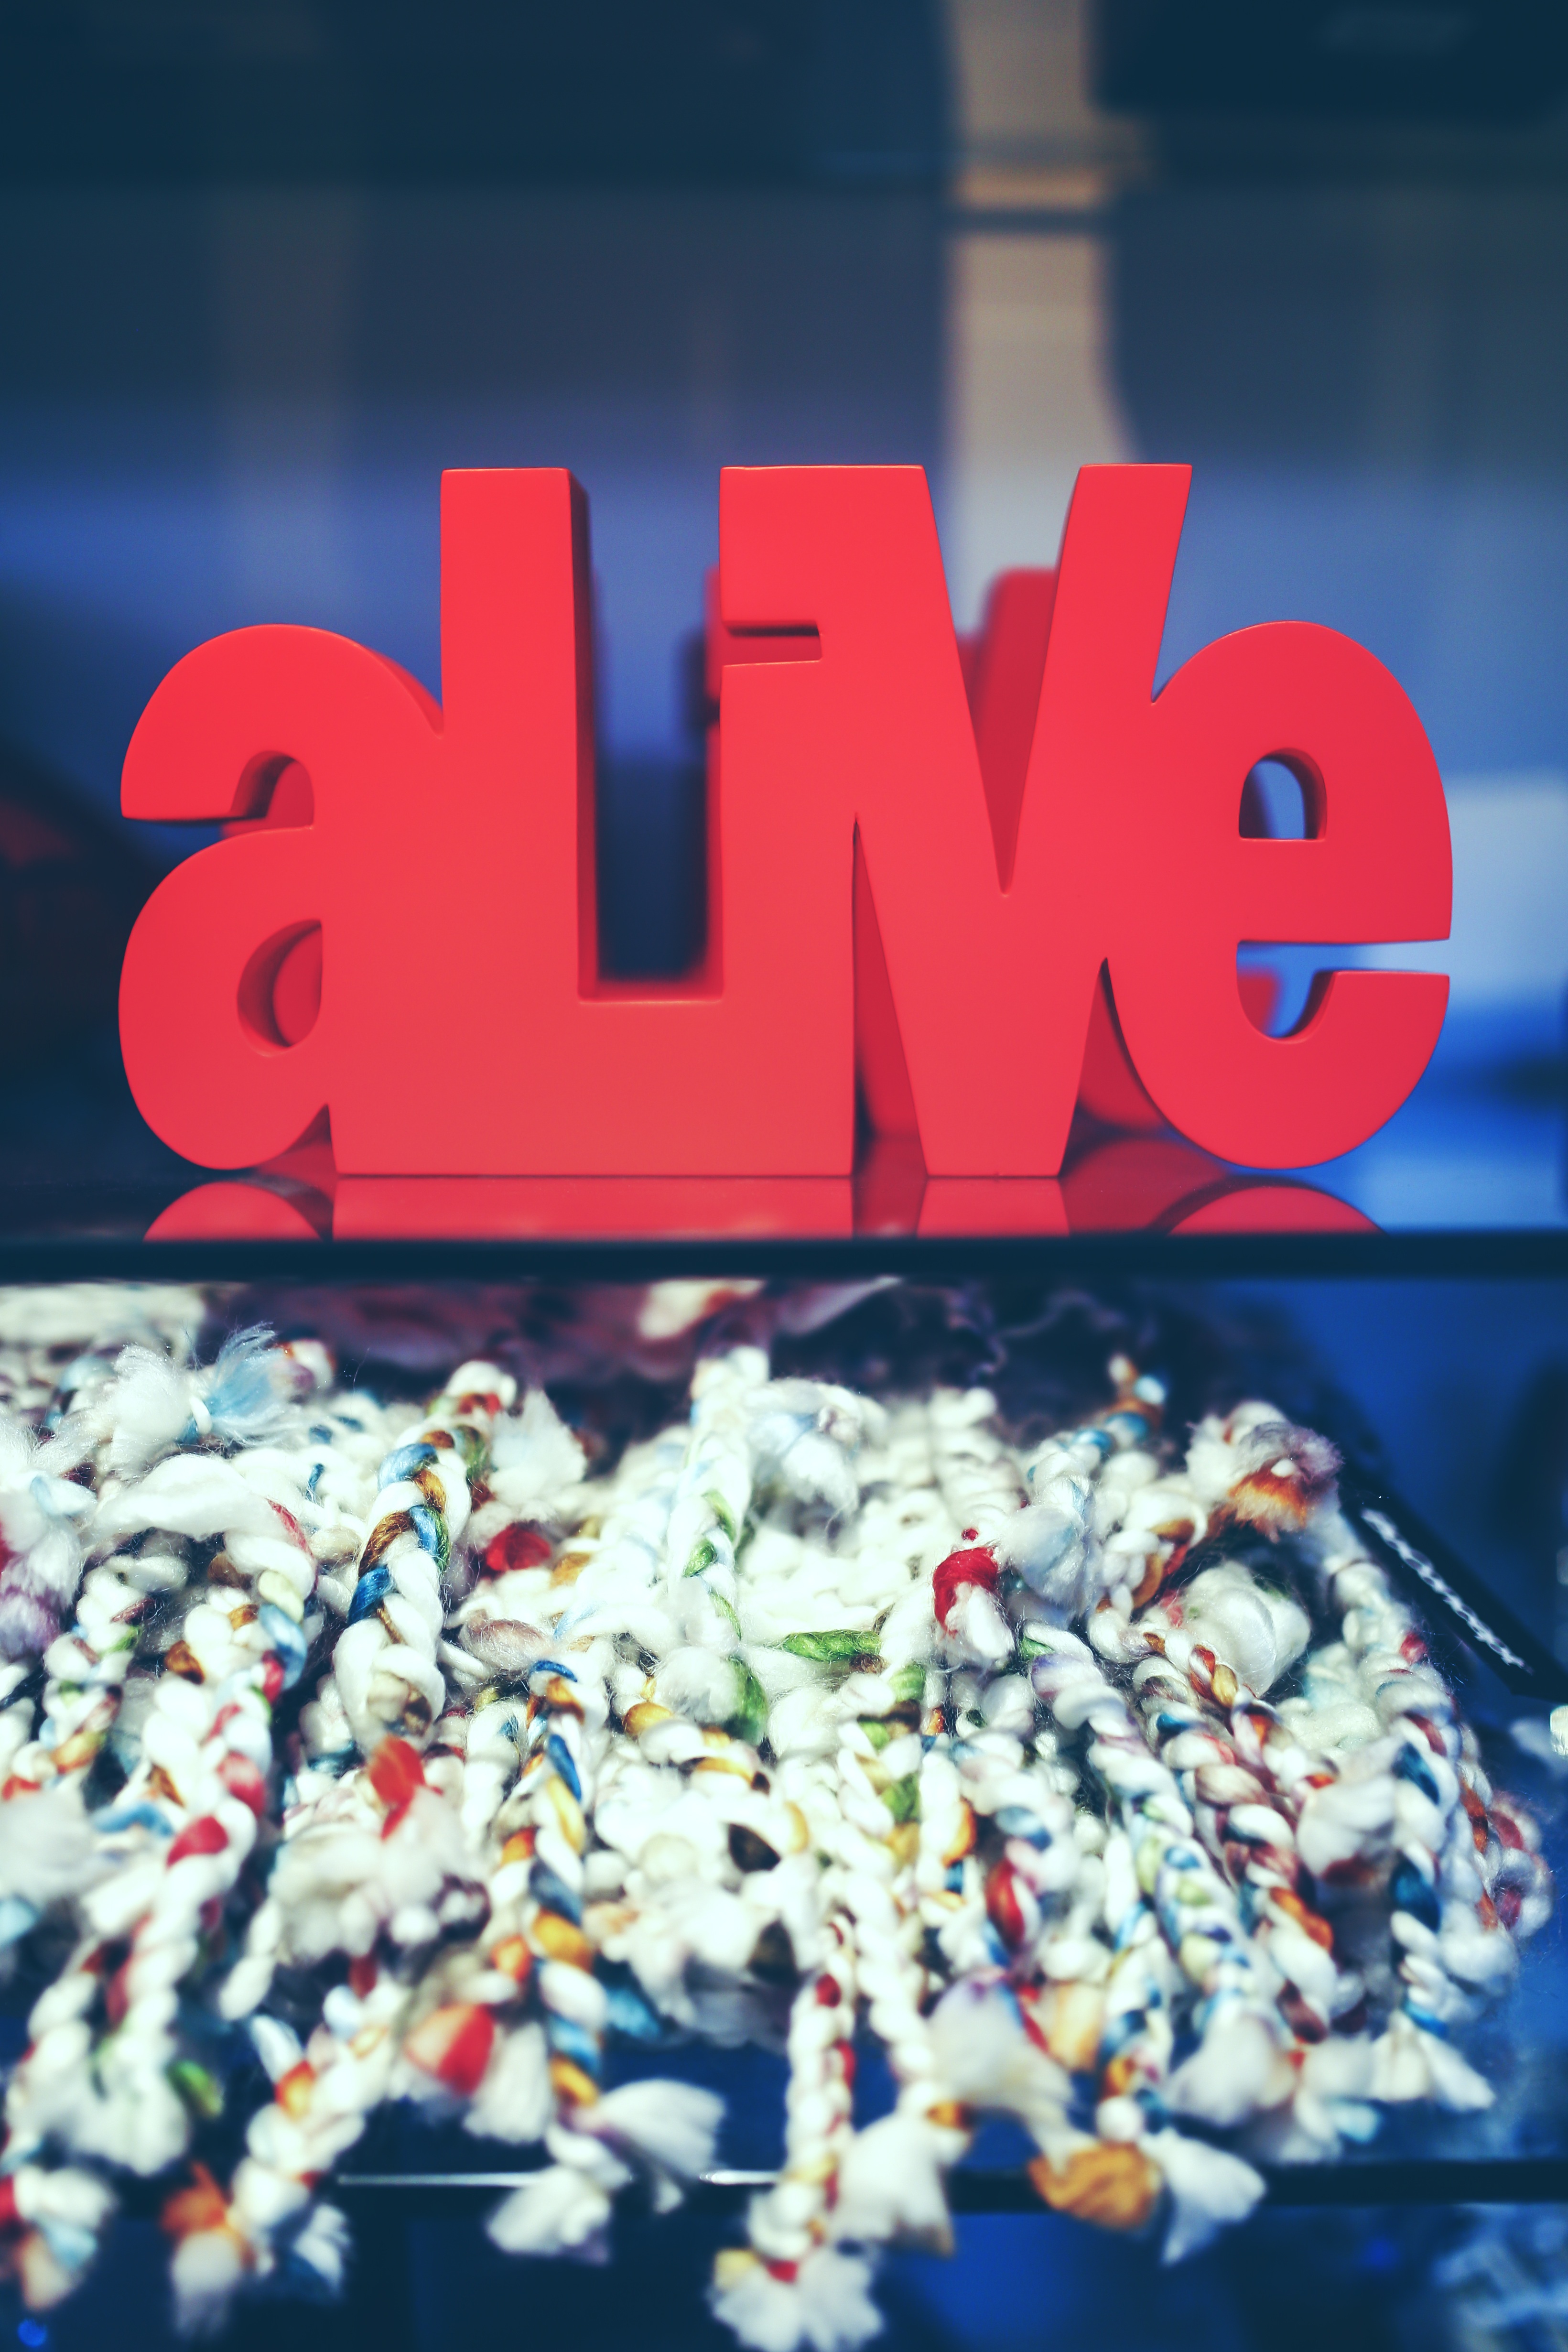
interior, number, decoration, typography, color, blue, decor, art, design, inscription, typo, alive, typog, worsted